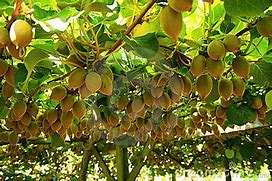
Label: Kiwi